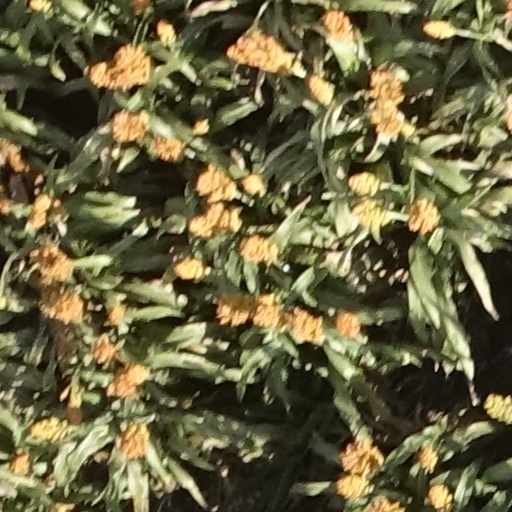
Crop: sorghum